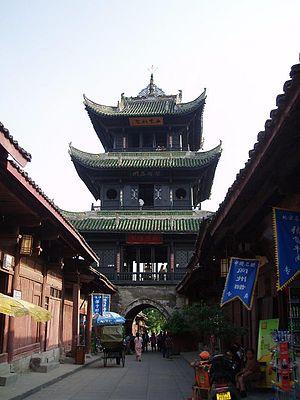
Langzhong est une ville de la province méridionale du Sichuan en Chine. C'est une ville-district placée sous la juridiction de la ville-préfecture de Nanchong.